Dag Mejdell

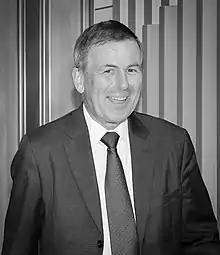
Dag Mejdell

Dag Mejdell (born 28 June 1957) is a Norwegian businessperson and current chief executive officer of Posten Norge, the Norwegian Postal Service as well as chairman of the board of ErgoGroup.